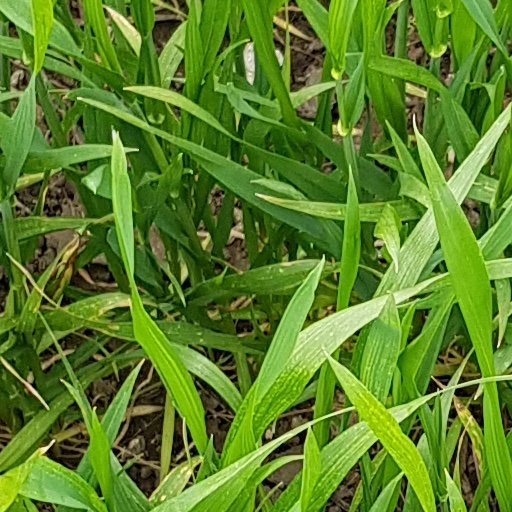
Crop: wheat